Dhaka School of Economics

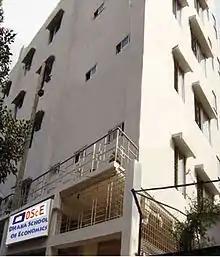
Dhaka School of Economics Campus

DScE resulted from the efforts of Bangladeshi economists to establish a Center of Excellence for higher studies in economics and related subjects, following the model of London School of Economics. Bangladesh Economic Association (BEA), led by its then President Qazi Kholiquzzaman Ahmad, took decisive steps that led to the founding of Dhaka School of Economics (DScE). Its establishment was announced by Bangladesh Prime Minister Sheikh Hasina on 8 April 2010 at the biennial conference of BEA. DScE is devoted to postgraduate studies:Bachelor, masters, post-graduate diploma, and eventually MPhil and PhD.